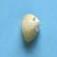
Maize quality: Good